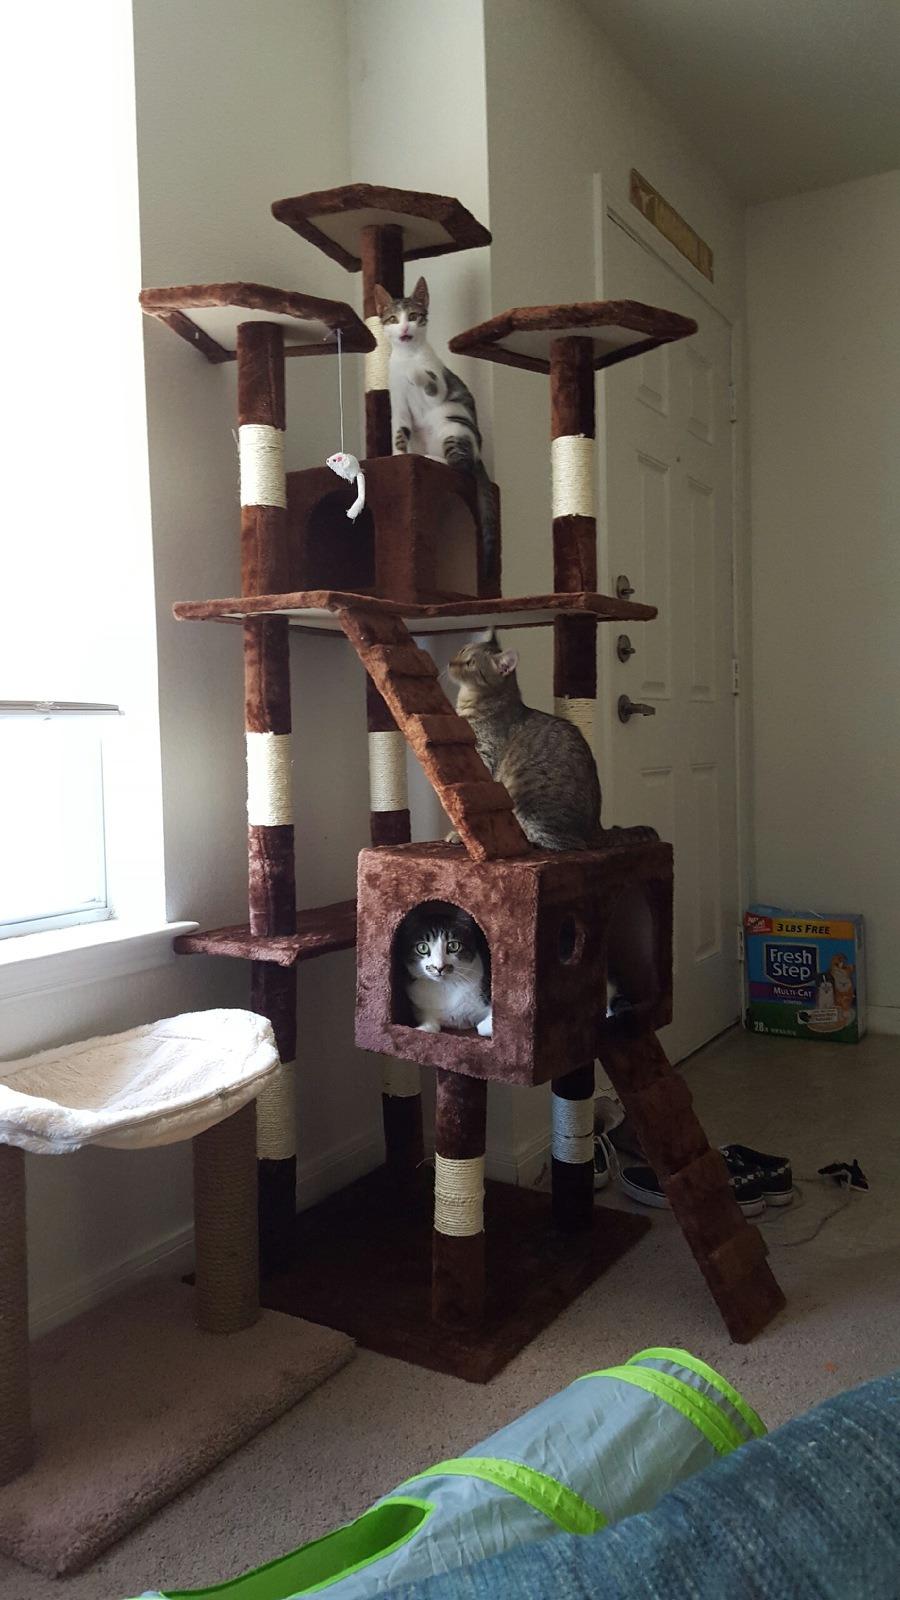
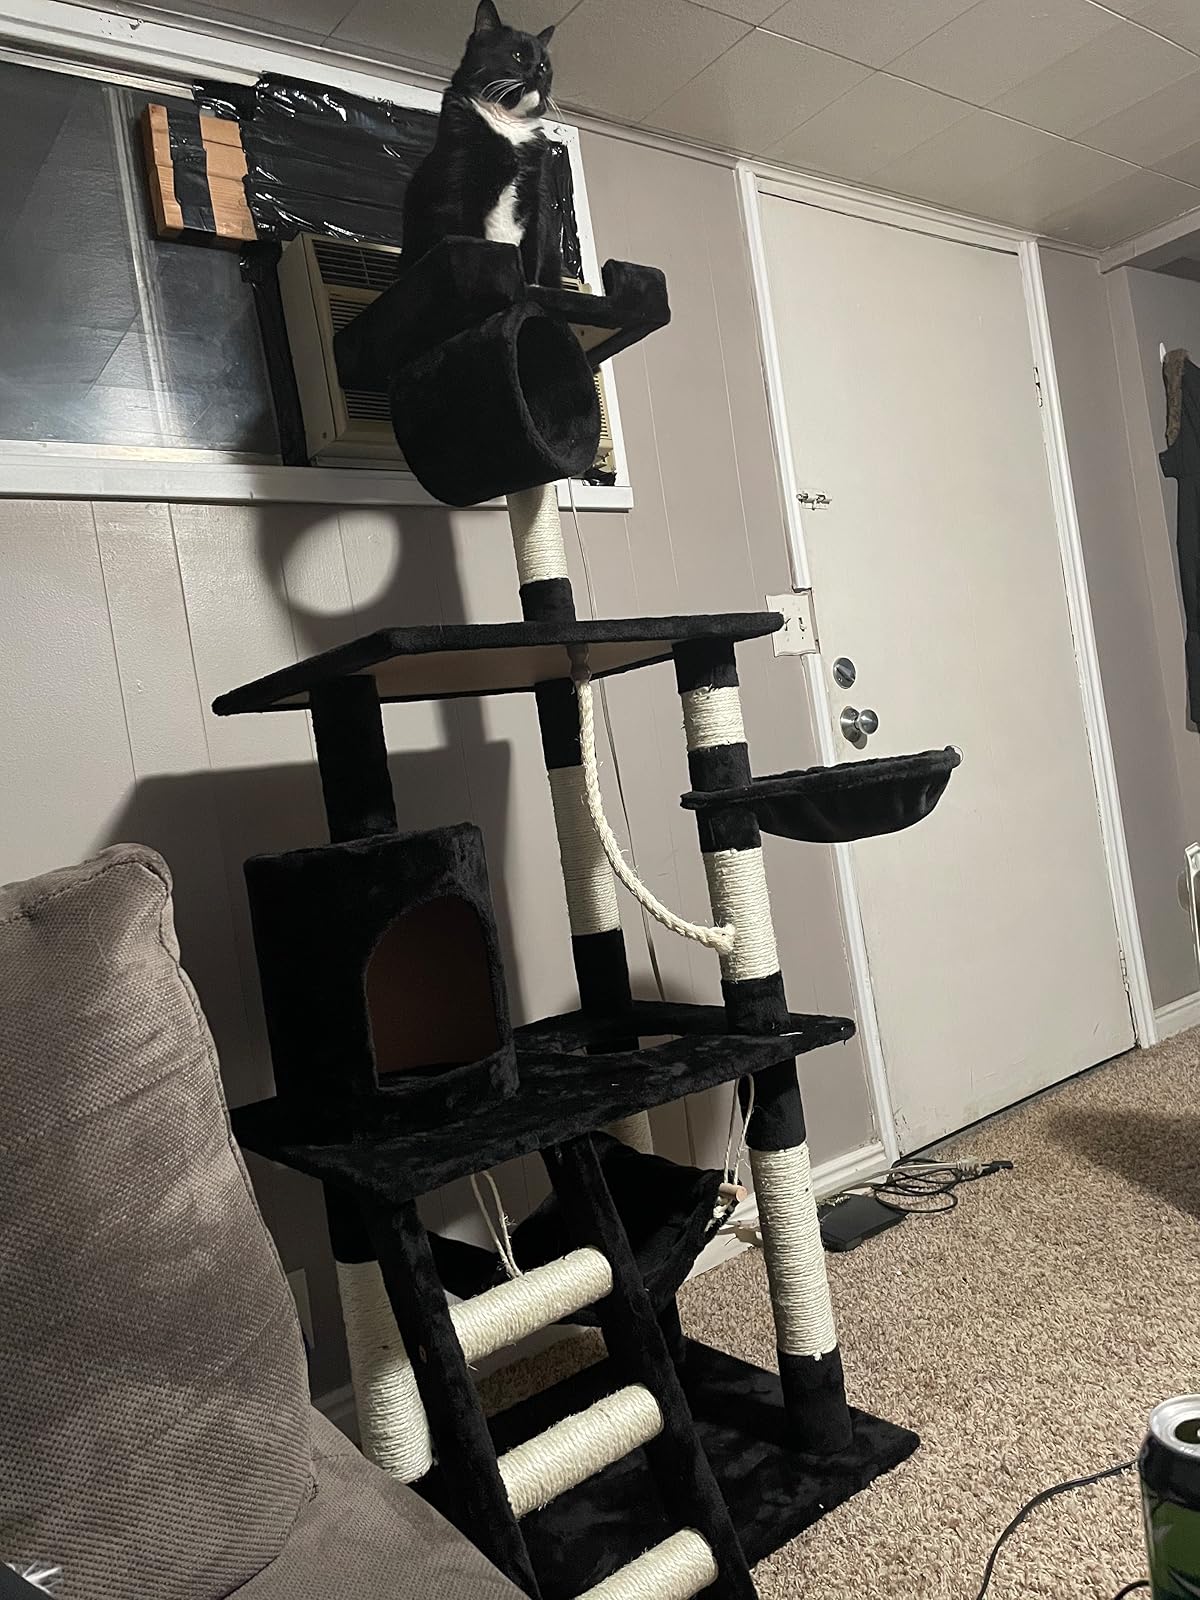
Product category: items_cat tree
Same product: no